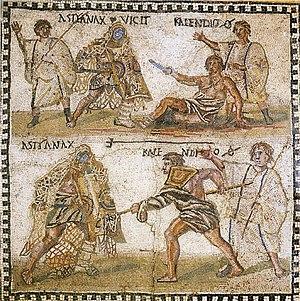
Le secutor est un type de gladiateur qui est classiquement opposé au rétiaire d'où son autre appellation d'« anti-rétiaire ». Il avait comme arme un bouclier rectangulaire et une épée basique.
Astyanax était un gladiateur sous l'Empire romain, de type secutor.